Canoeing at the 1960 Summer Olympics – Women's K-2 500 metres

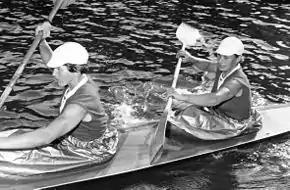
Mariya Shubina and Antonina Seredina at the Olympics

The women's K-2 500 metres event was a pairs kayaking event conducted as part of the Canoeing at the 1960 Summer Olympics program on Lake Albano. This event debuted at these Olympics though it is one of two events that has been at every ICF Canoe Sprint World Championships (the other is the men's K-4 1000 m event which debuted at the 1964 Games in Tokyo and ran until the 2016 Games in Rio de Janeiro.